History of Tokyo

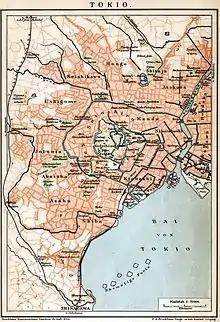

In the early 1700s, Lord Kira Yoshinaka, who lived in Ryogoku next to the Sumida River, was appointed to teach Lord Asano Naganori about court ritual. Yoshinaka disliked this appointment, and did not receive some entitled gifts from the government. He provoked Naganori until he pulled out his dagger and struck Yoshinaka. This was punishable by death, and Naganori had to commit "seppuku" (ritual self-disembowelment). His family was disinherited, becoming ronin, and their estates were divided up. His elder councilor, Oishi Koranosuke, planned his revenge on Yoshinaka with 46 other former Asano retainers. On January 30, 1703, the 47 ronin stormed Yoshinaka's mansion. They gave him the chance to commit seppuku. He refused, so Koranosuke beheaded him with Naganori's sword. The head was then brought to the Sengaku-ji temple and placed before Naganori's grave. The government ordered the ronin to commit seppuku, which they did on February 4. The incident became an element of popular culture.